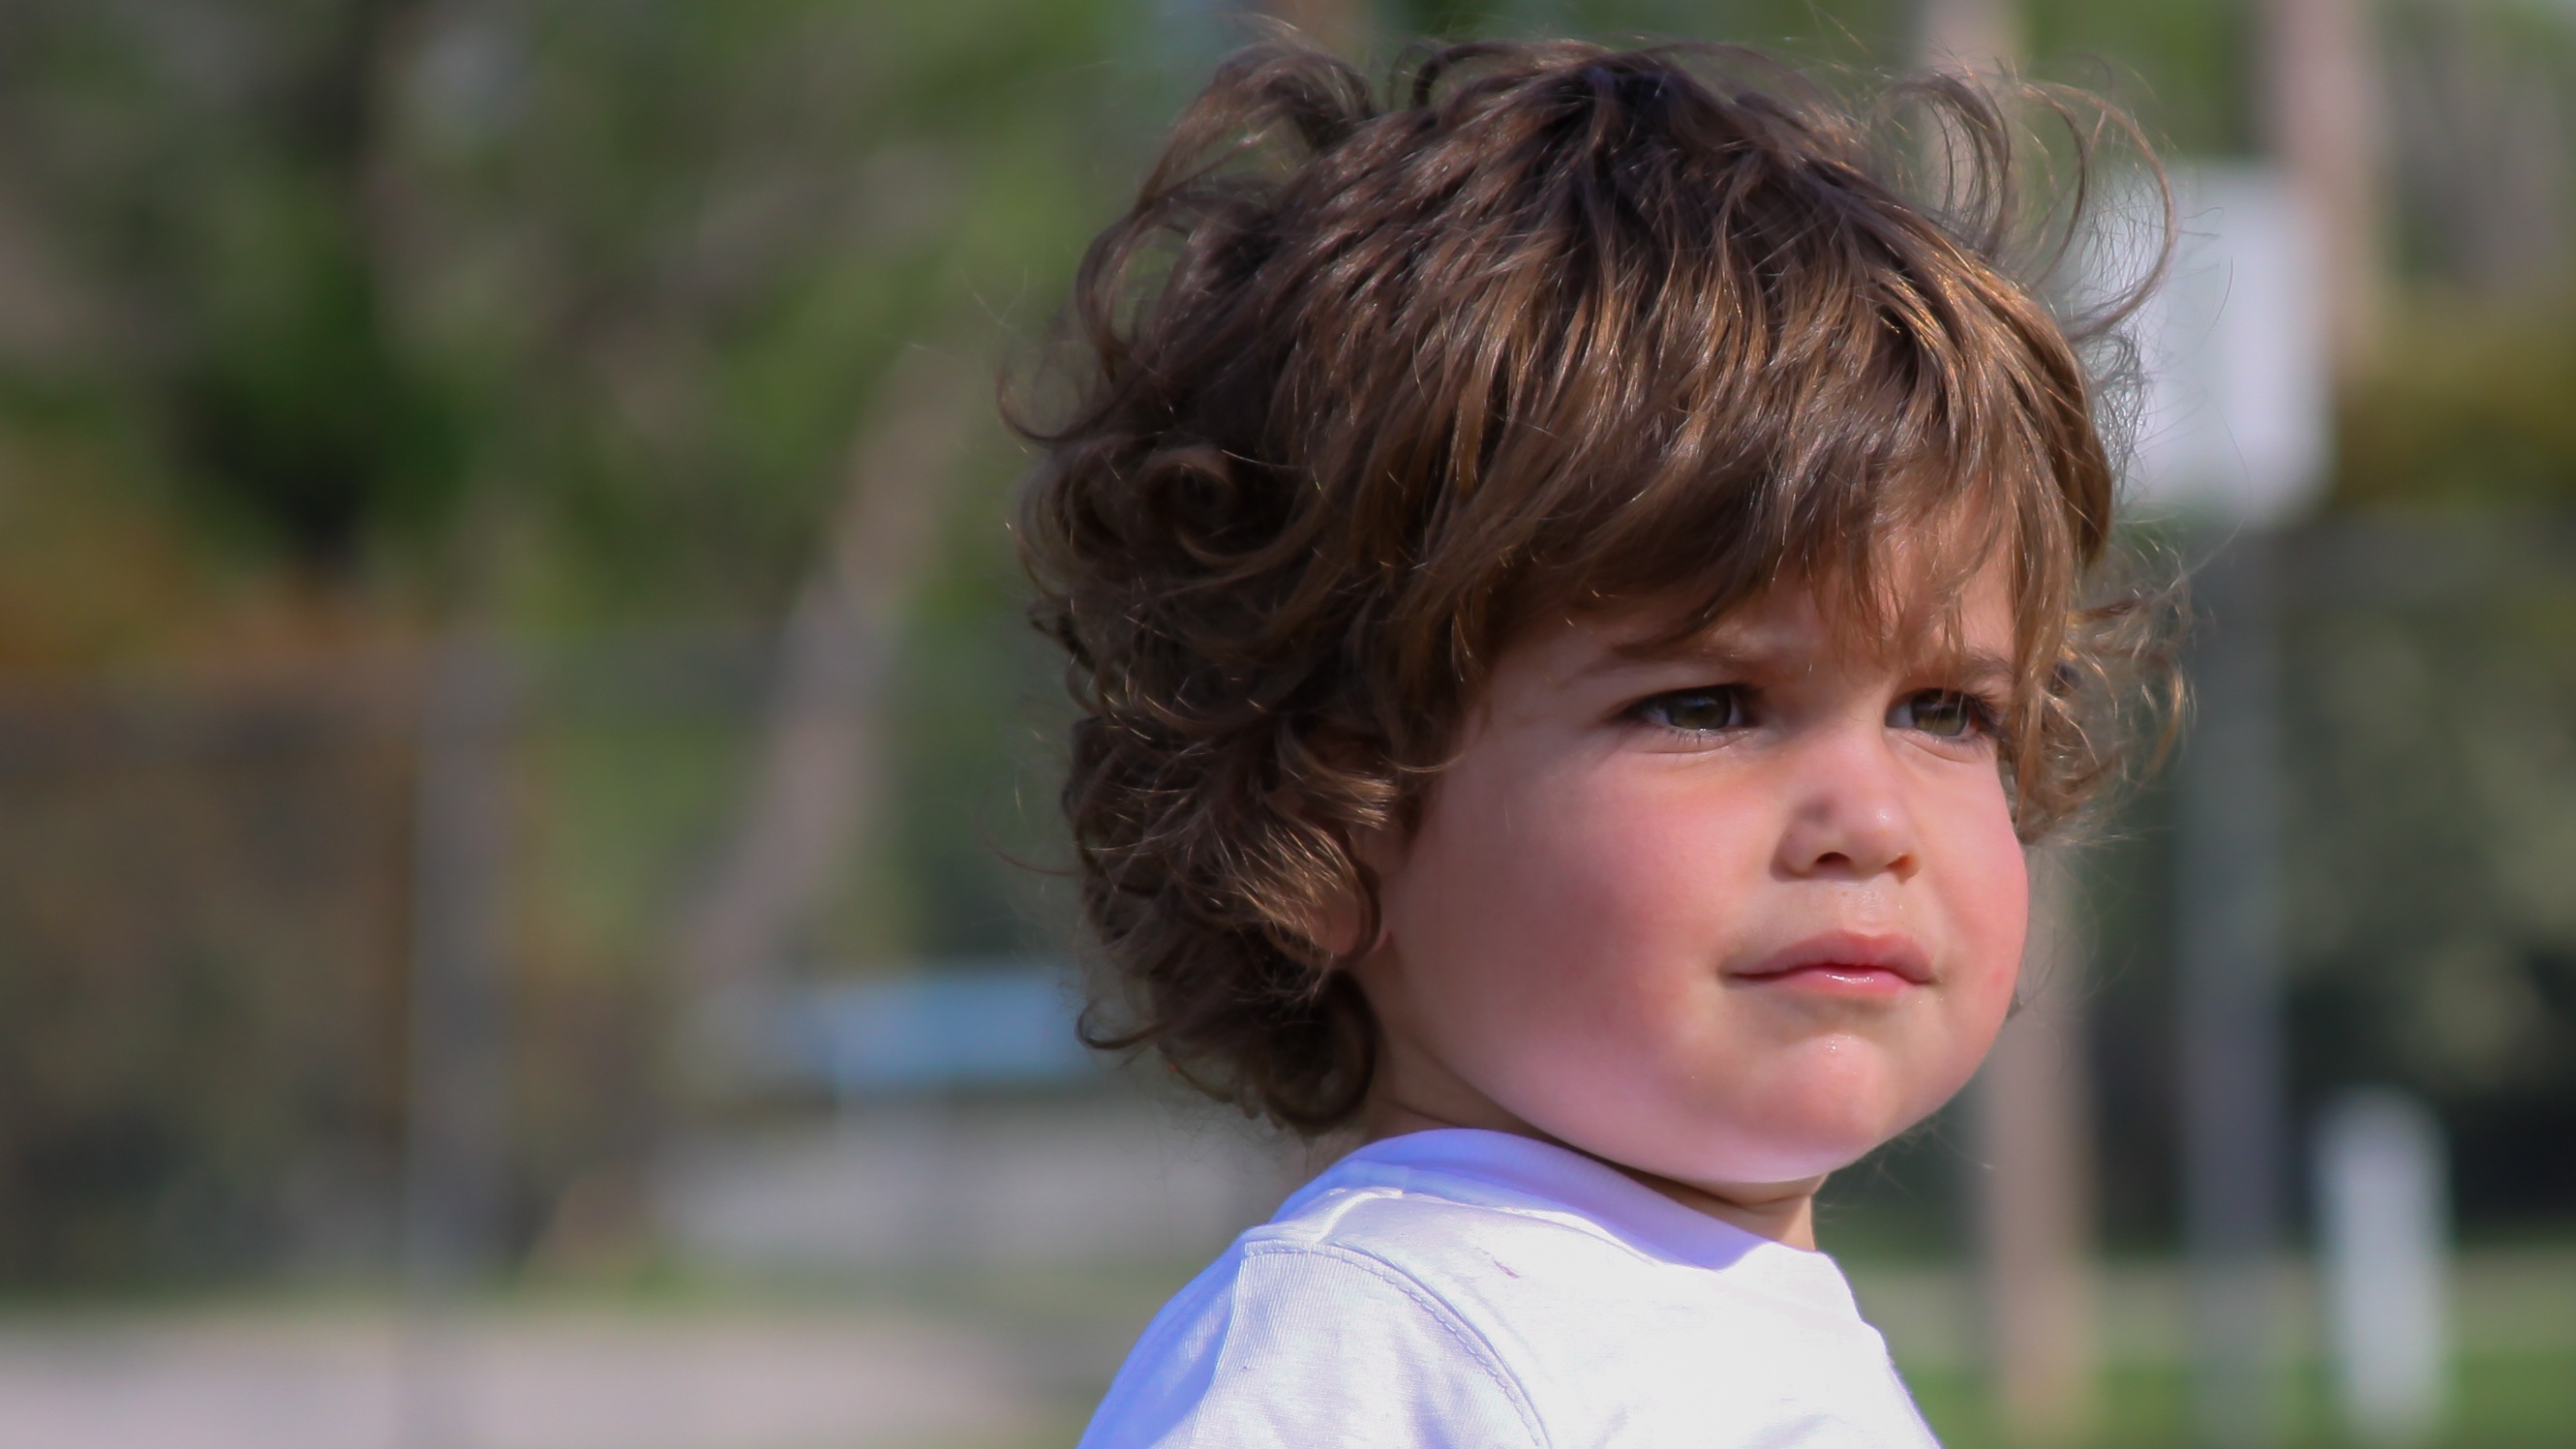
person, people, girl, hair, boy, male, portrait, young, spring, child, facial expression, hairstyle, smile, infant, toddler, eye, skin, emotion, focused, portrait photography